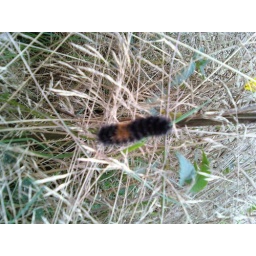
hunting mushrooms and hiking in tiger mountain on the eastside